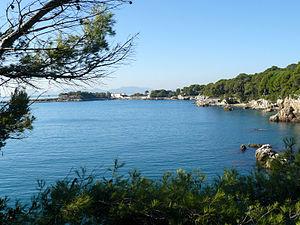
Anse de l'Argent-Faux, dite baie des milliardaires, cap d'Antibes, France
La route du bord de mer est une route touristique de la Côte d'Azur qui longe la mer Méditerranée, depuis Le Trayas à l'est de Saint-Raphaël jusqu'à Menton et la frontière italienne, sur une longueur d'une centaine de kilomètres, en passant par les communes de Saint-Raphaël, Théoule-sur-Mer, Mandelieu-la-Napoule, La Bocca, Cannes, Vallauris, Antibes, Villeneuve-Loubet, Cagnes-sur-Mer, Saint-Laurent-du-Var, Nice, Villefranche-sur-Mer, Beaulieu-sur-Mer, Eze, Saint-Jean-Cap-Ferrat, Cap-d'Ail, la Principauté de Monaco, Roquebrune-Cap-Martin et Menton. Elle est une partie de l'ancienne route nationale 98 devenue route départementale 6098 dans les Alpes-Maritimes ou route métropolitaine 6098 dans la Métropole Nice Côte d'Azur.